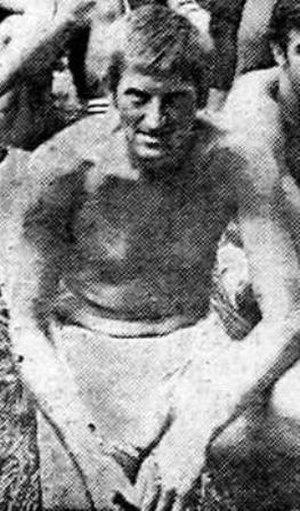
Radivoj Korać, né le 5 novembre 1938 à Sombor et mort le 2 juin 1969 à Sarajevo, est un joueur de basket-ball jouant pour la Yougoslavie, évoluant au poste d'ailier fort. Il a été élu membre, à titre posthume, du FIBA Hall of Fame.